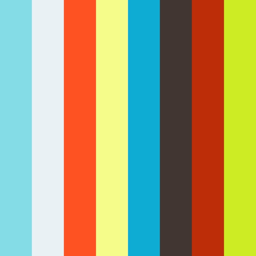
this bottle supports a child in gin